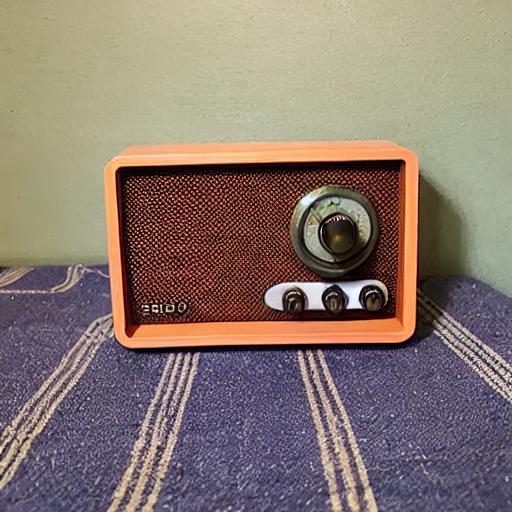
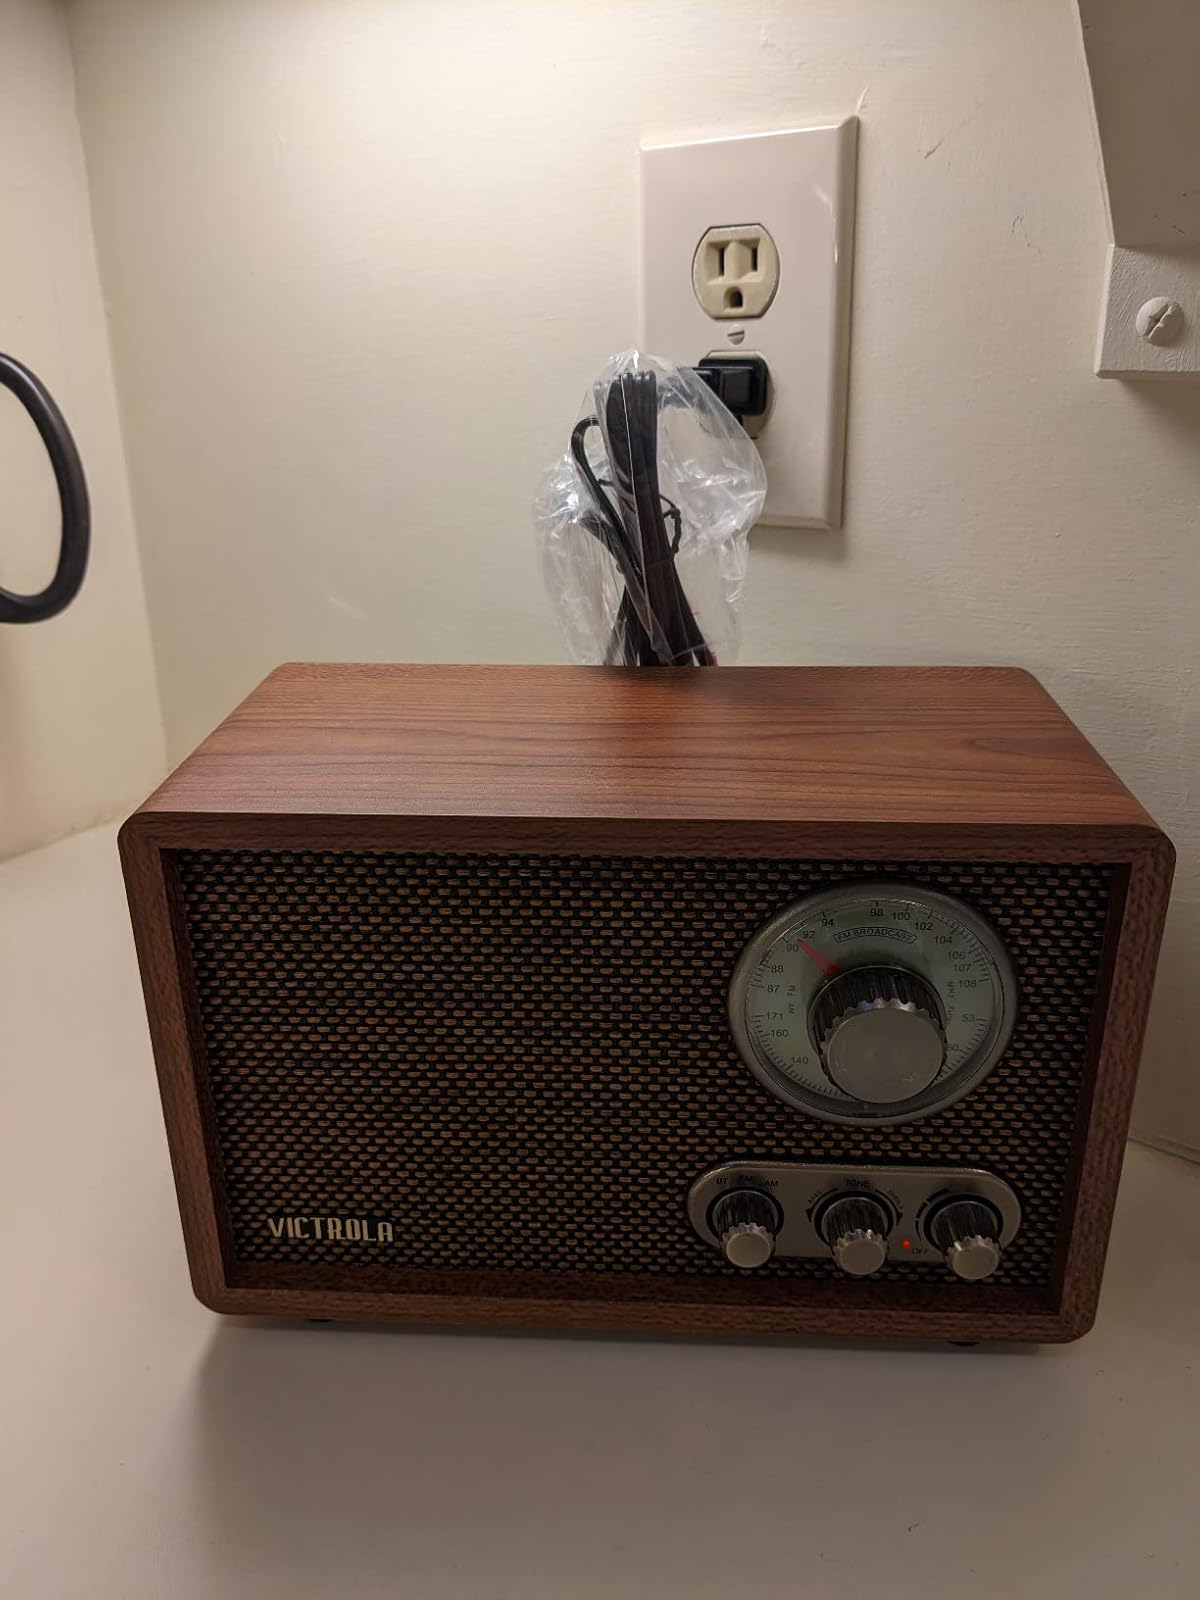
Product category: radio
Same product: no